Dishna Papers

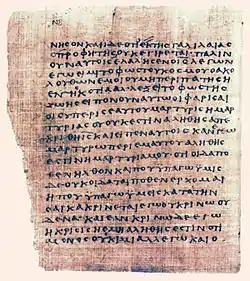
Papyrus 66 of the Bodmer Papyri

The Dishna Papers, also often known as the Bodmer Papyri, are a group of twenty-two papyri discovered in Dishna, Egypt in 1952. Later, they were purchased by Martin Bodmer and deposited at the Bodmer Library in Switzerland. The papyri contain segments from the Old and New Testaments, early Christian literature, Homer, and Menander. The oldest, P dates to . Most of the papyri are kept at the Bodmer Library, in Cologny, Switzerland outside Geneva.